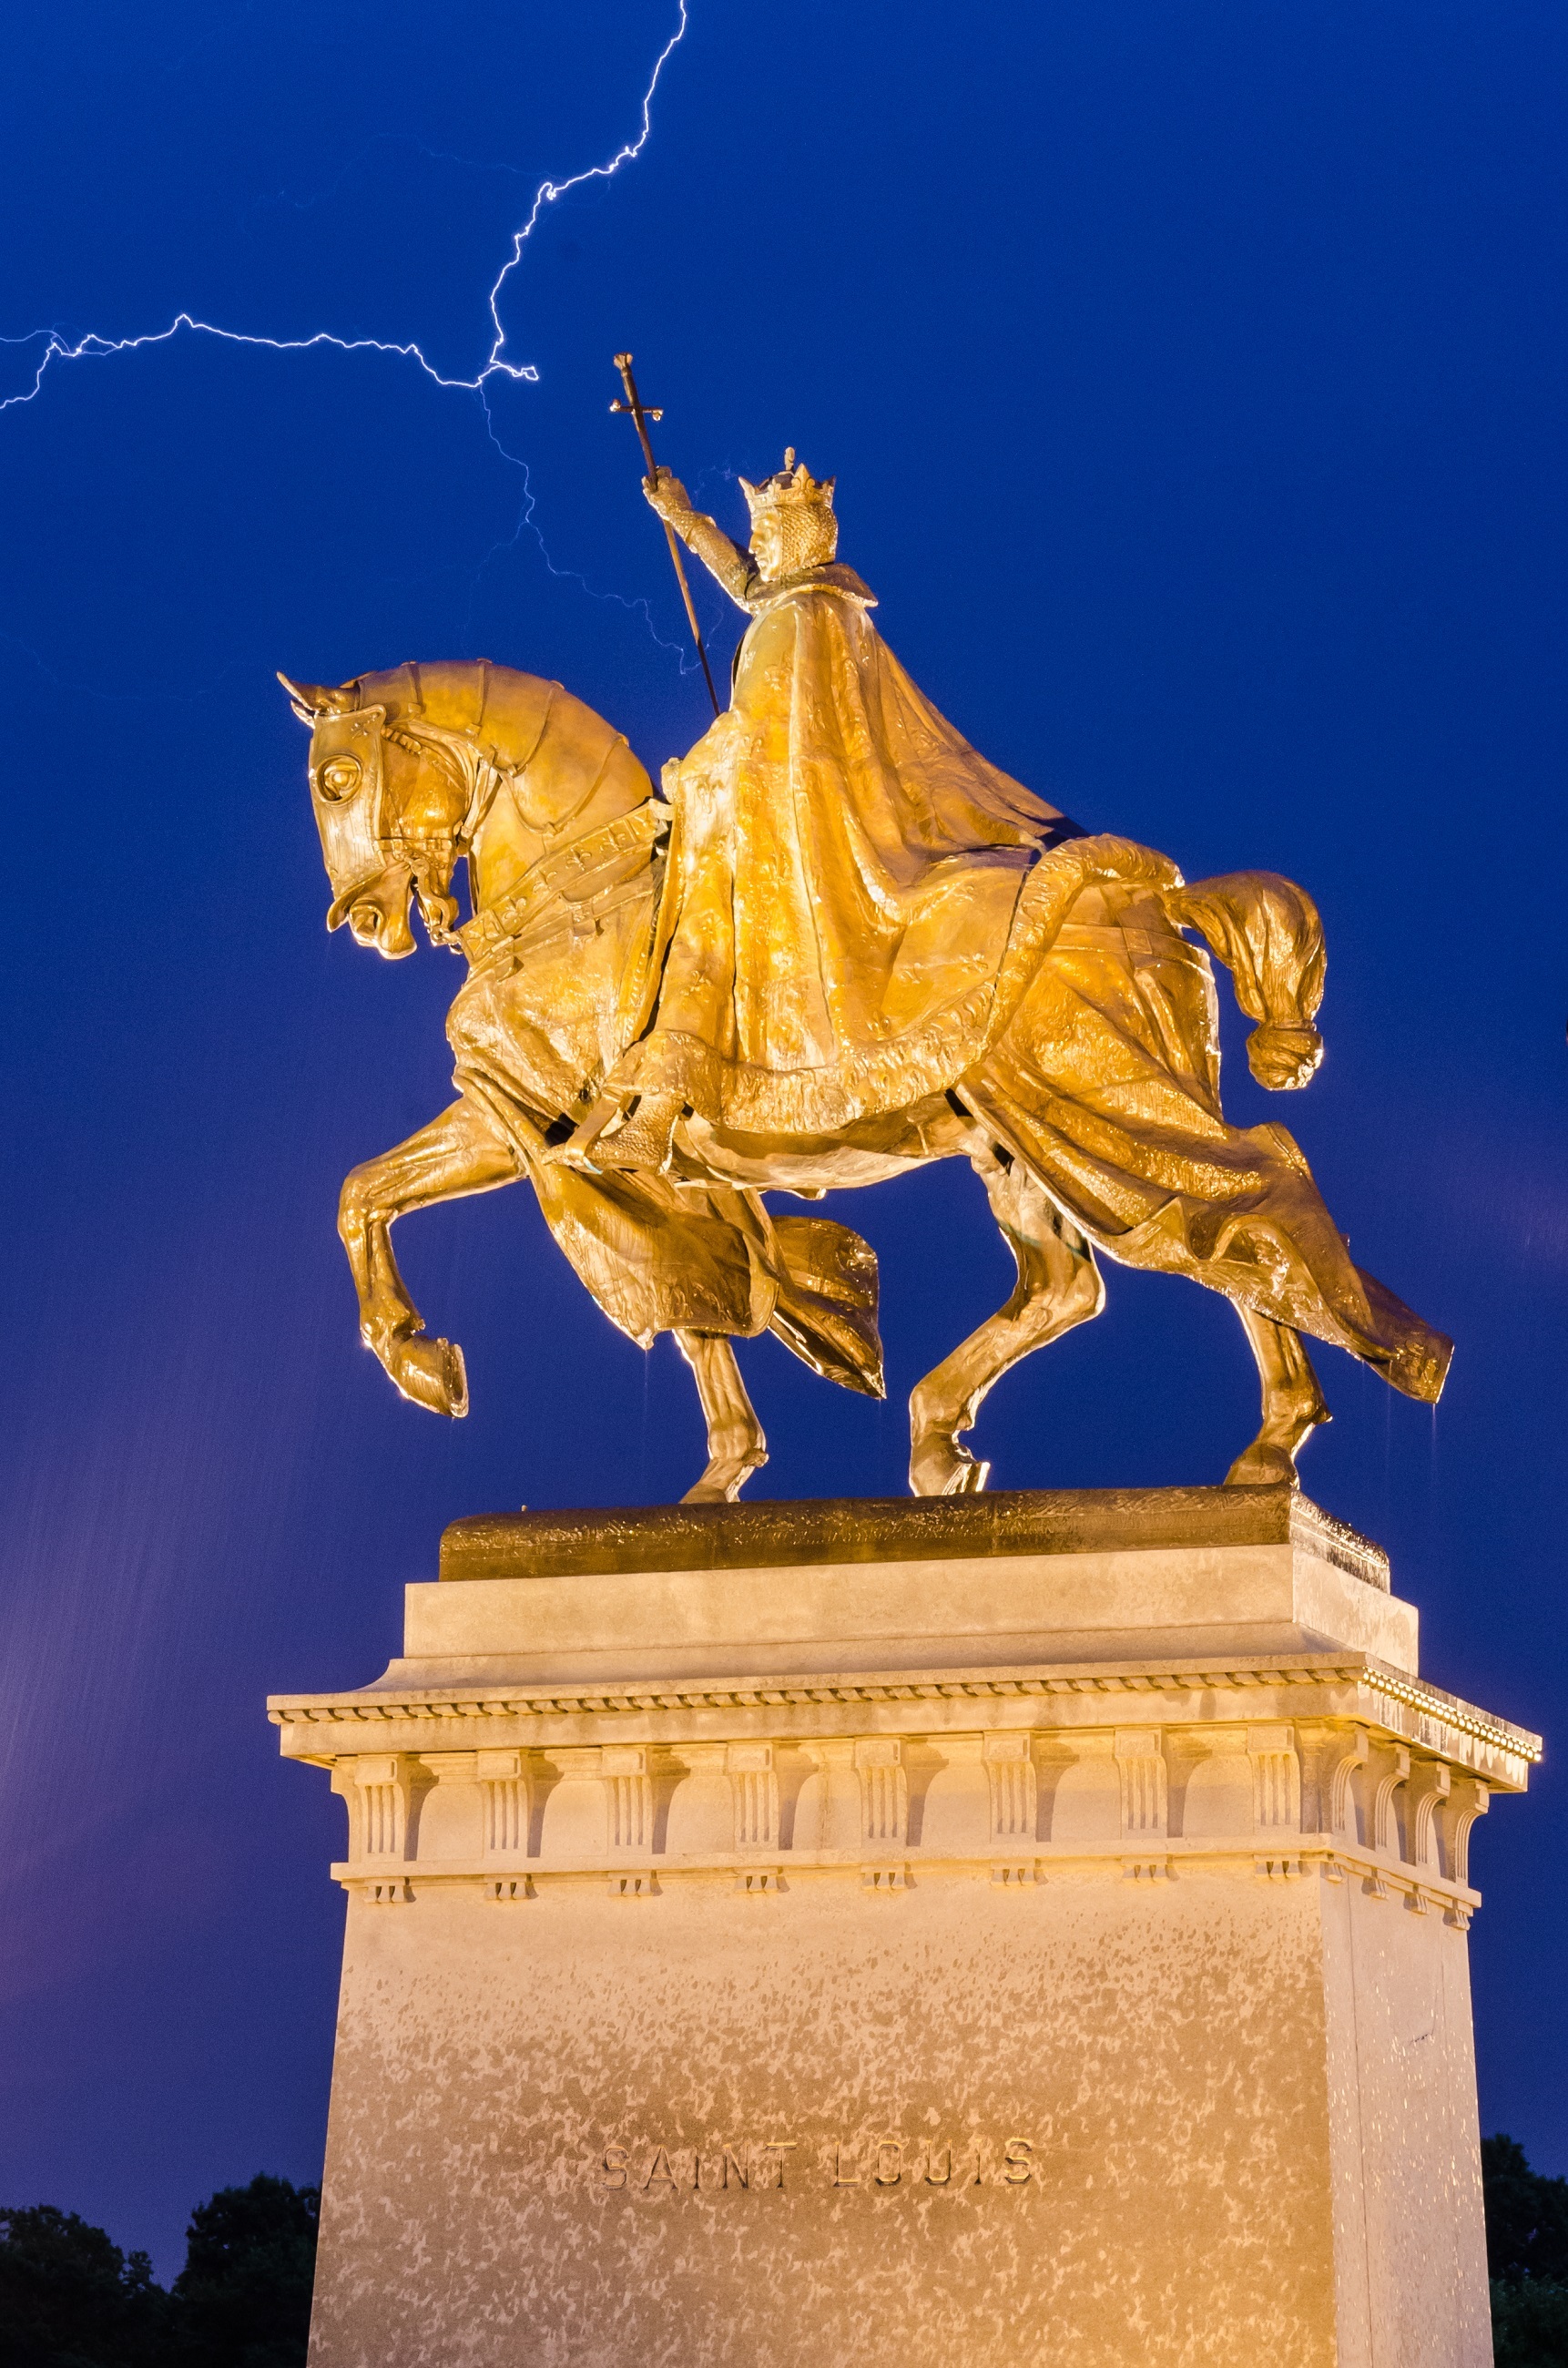
architecture, sky, monument, france, statue, evening, twilight, storm, landmark, electricity, lightning, sculpture, art, temple, famous, carving, mythology, ancient history, french king louis ix